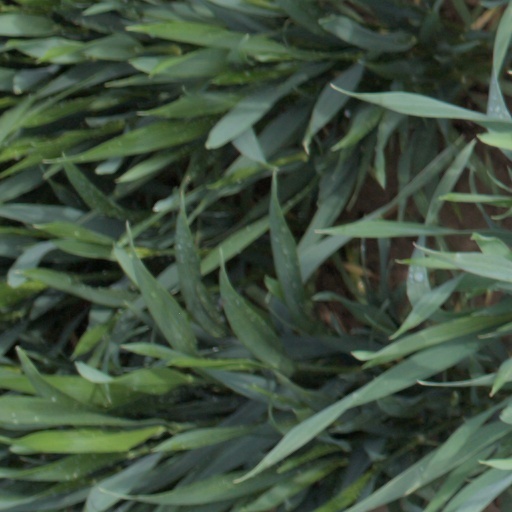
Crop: wheat